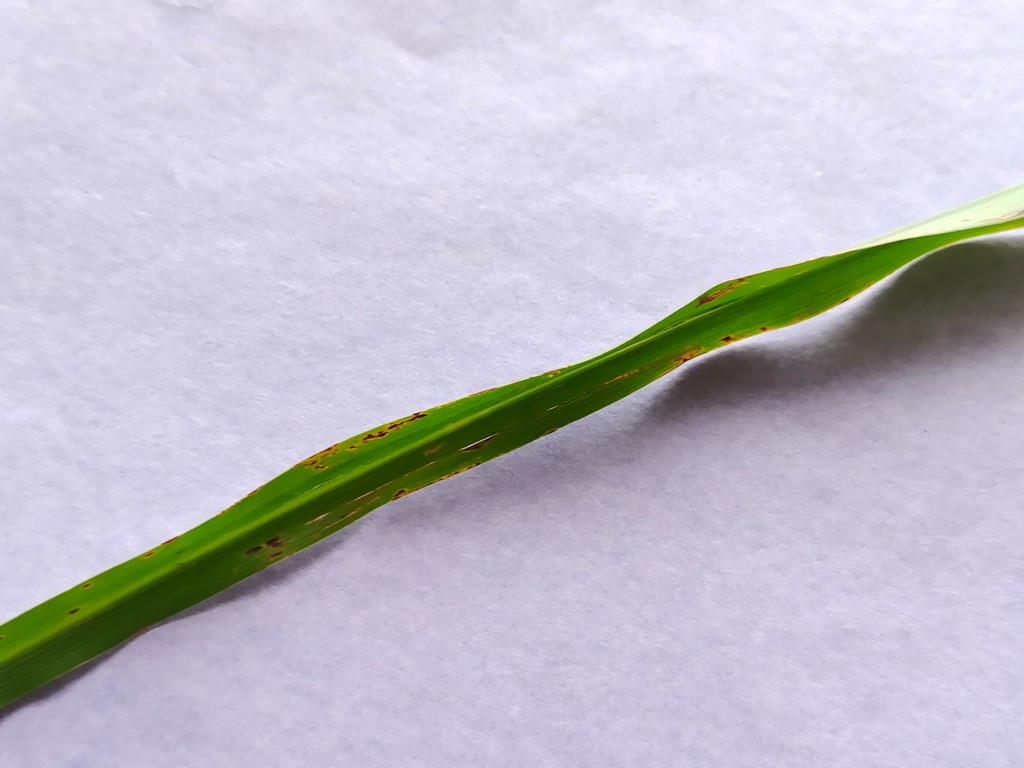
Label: Unhealthy